Widmannstätten (crater)

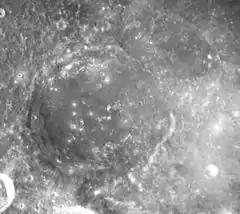
Apollo 17 mapping camera image, Kiess at center and Widmannstätten in upper right

Widmannstätten is a lunar impact crater in the southern part of the Mare Smythii, near the eastern limb of the Moon. The rim of this crater has a wide gap along the western side, where it is joined to the larger Kiess. There is also a gap in the northern rim where the crater floor is joined to the adjacent lunar mare. The dark interior floor of this formation has been flooded by lava, leaving a level interior surface and a shallow surviving rim.